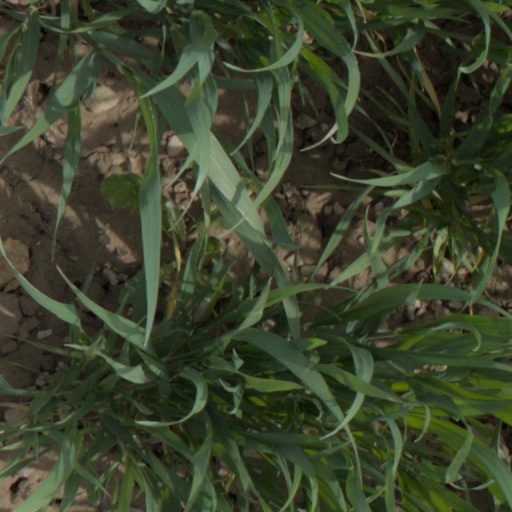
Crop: wheat